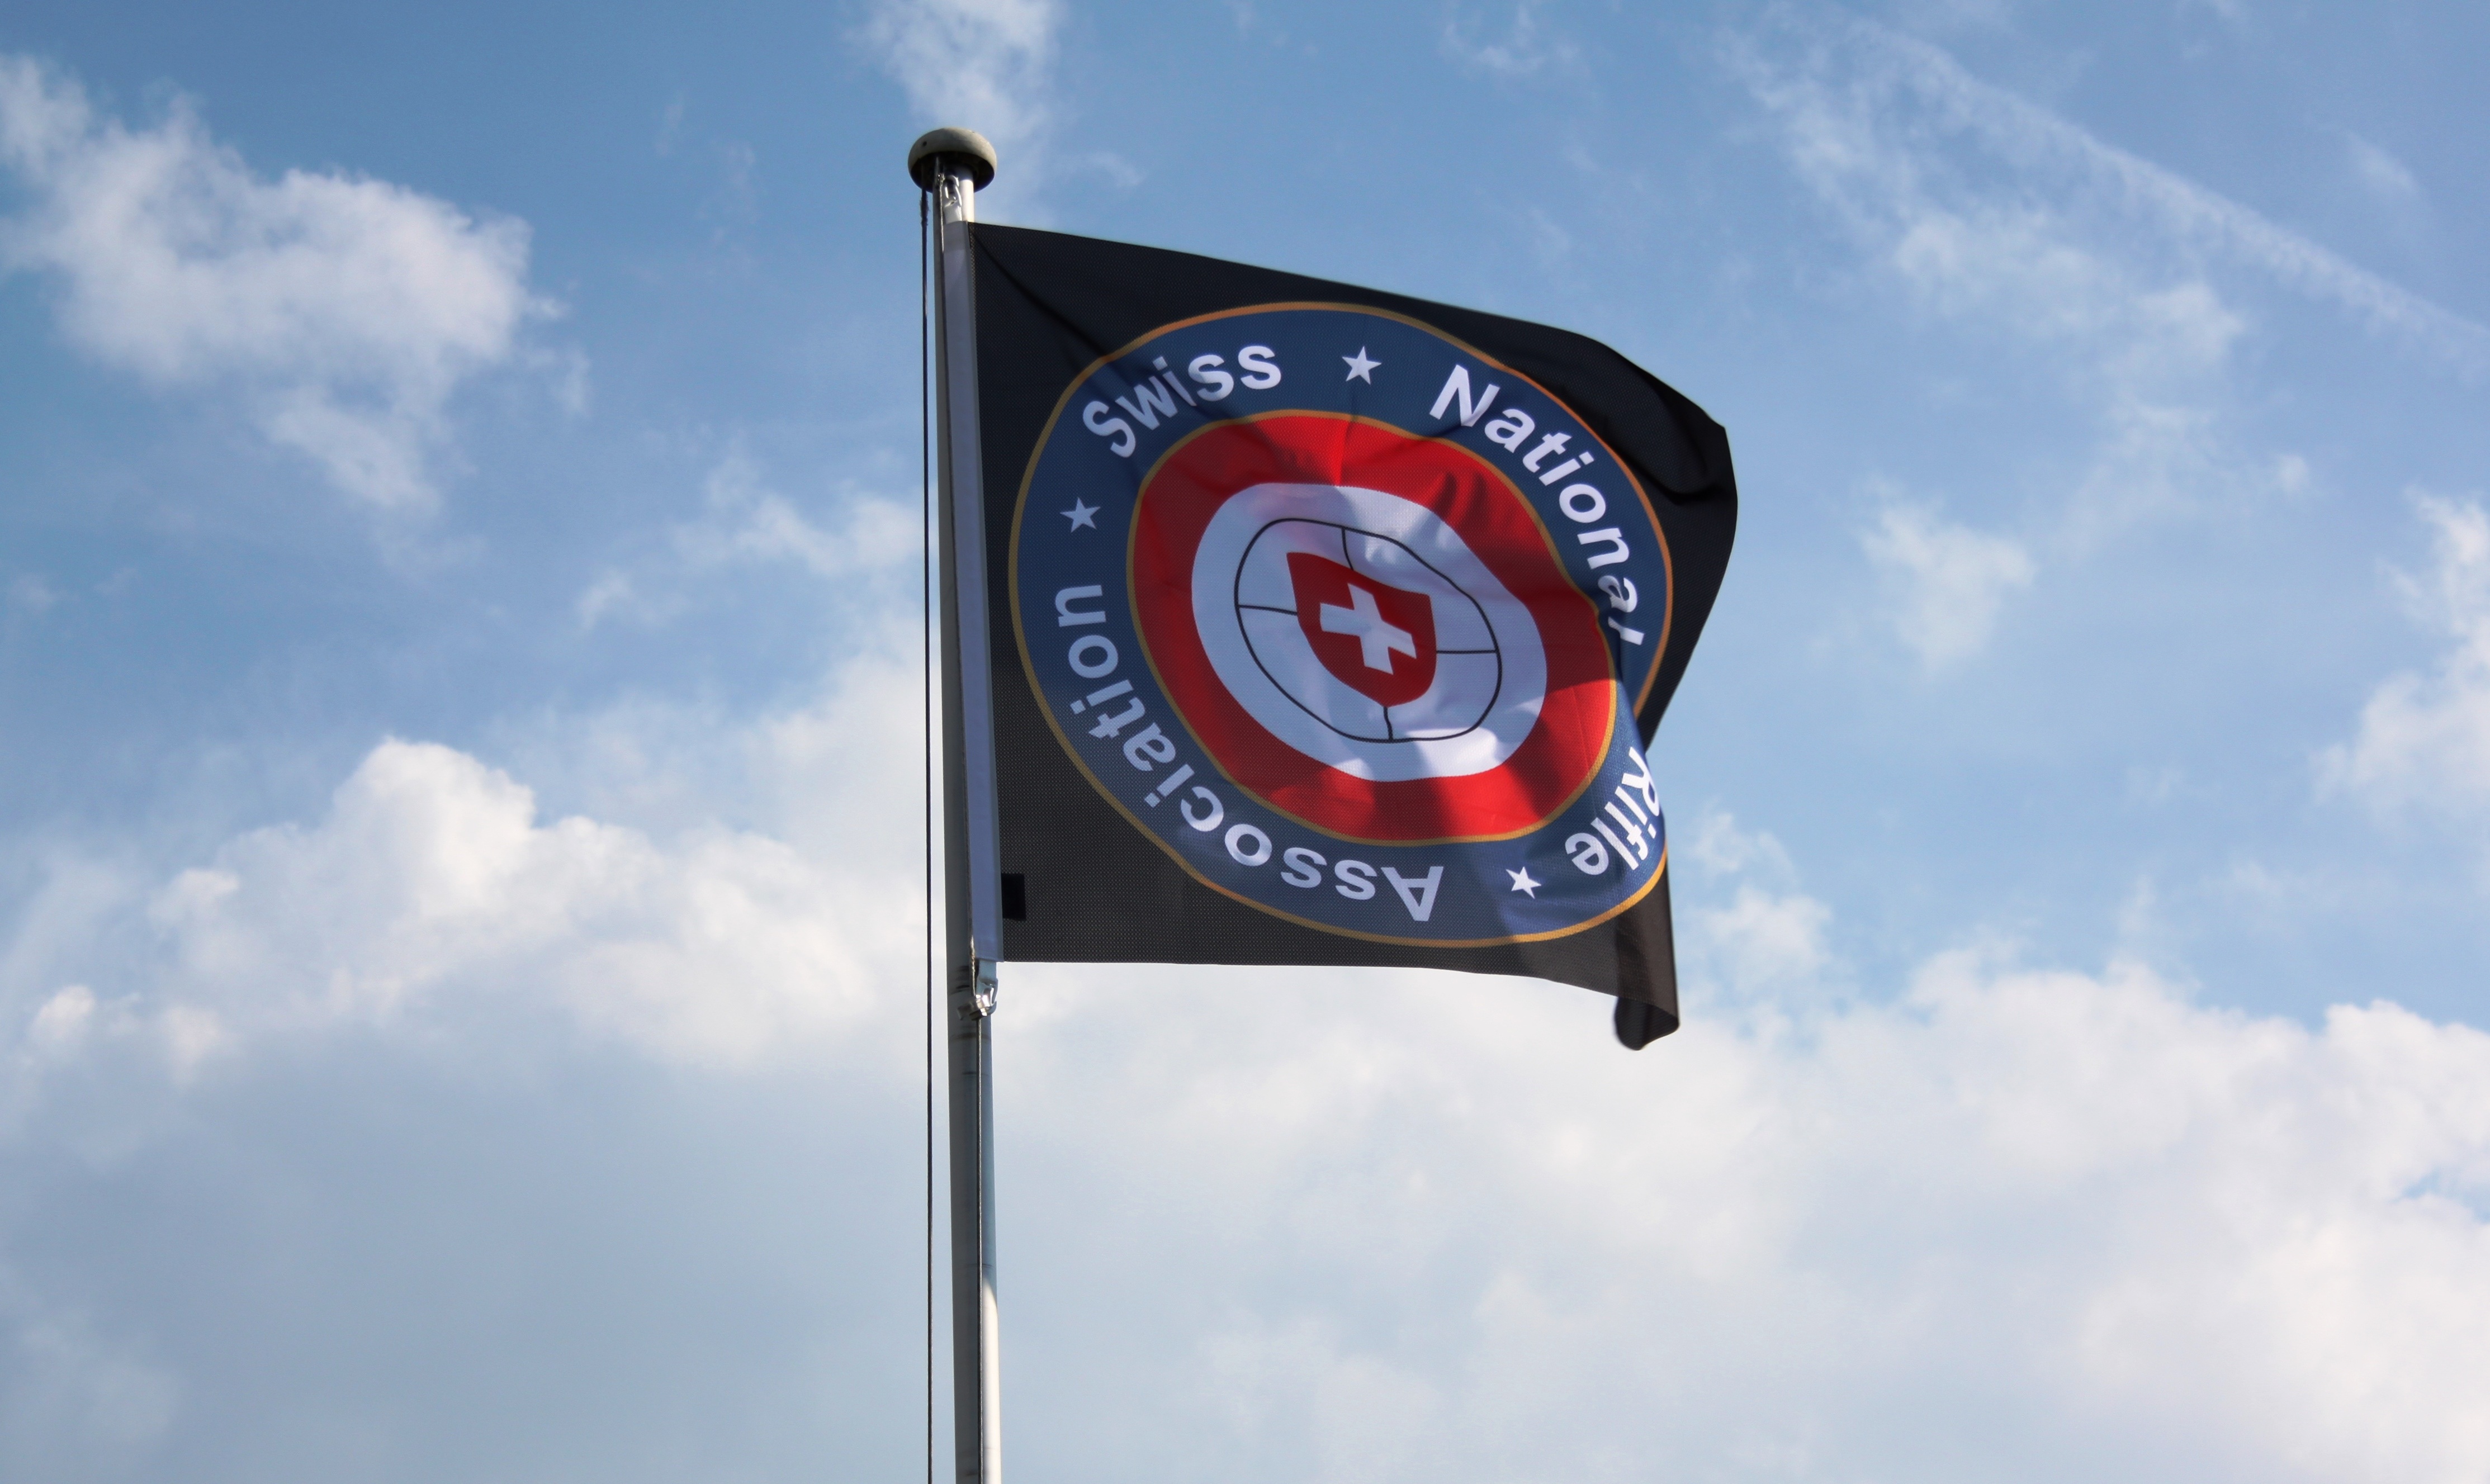
advertising, sign, flag, street sign, signage, lighting, swiss, light fixture, traffic sign, nra